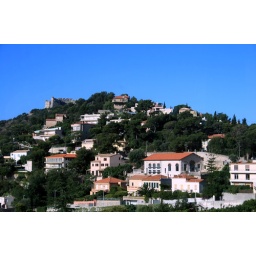
Homes seen in the mountains along the way. Notice the castle up top on the left.